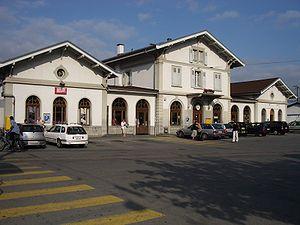
La gare d’Aigle est la principale gare ferroviaire desservant la commune d’Aigle dans le canton de Vaud, en Suisse.